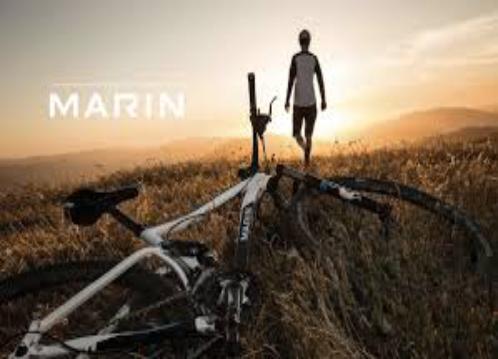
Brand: marin bikes
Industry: Transportation